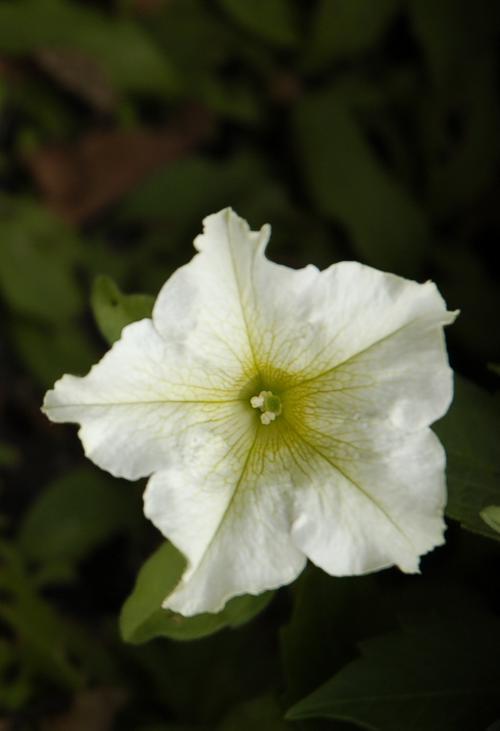
Label: petunia